Murder of Lee Rigby

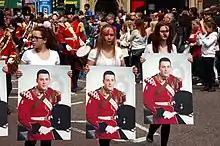
Tribute to Lee Rigby, Manchester Day Parade, 2 June 2013

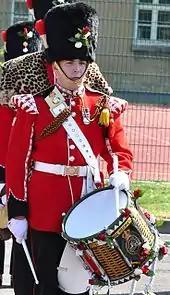
Fusilier Rigby of the 2nd Battalion Royal Regiment of Fusiliers in 2011

On the afternoon of 22 May 2013, a British Army soldier, Fusilier Lee Rigby of the Royal Regiment of Fusiliers, was attacked and killed by Islamist terrorists Michael Adebolajo and Michael Adebowale near the Royal Artillery Barracks in Woolwich, southeast London.